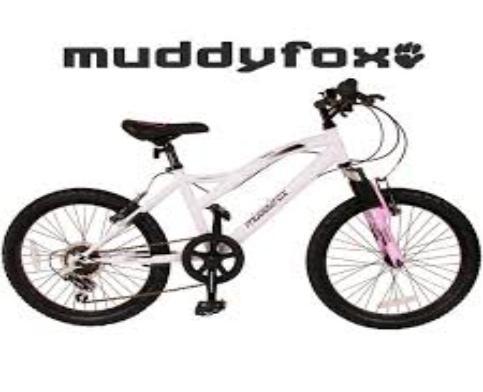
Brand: muddy fox
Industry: Transportation